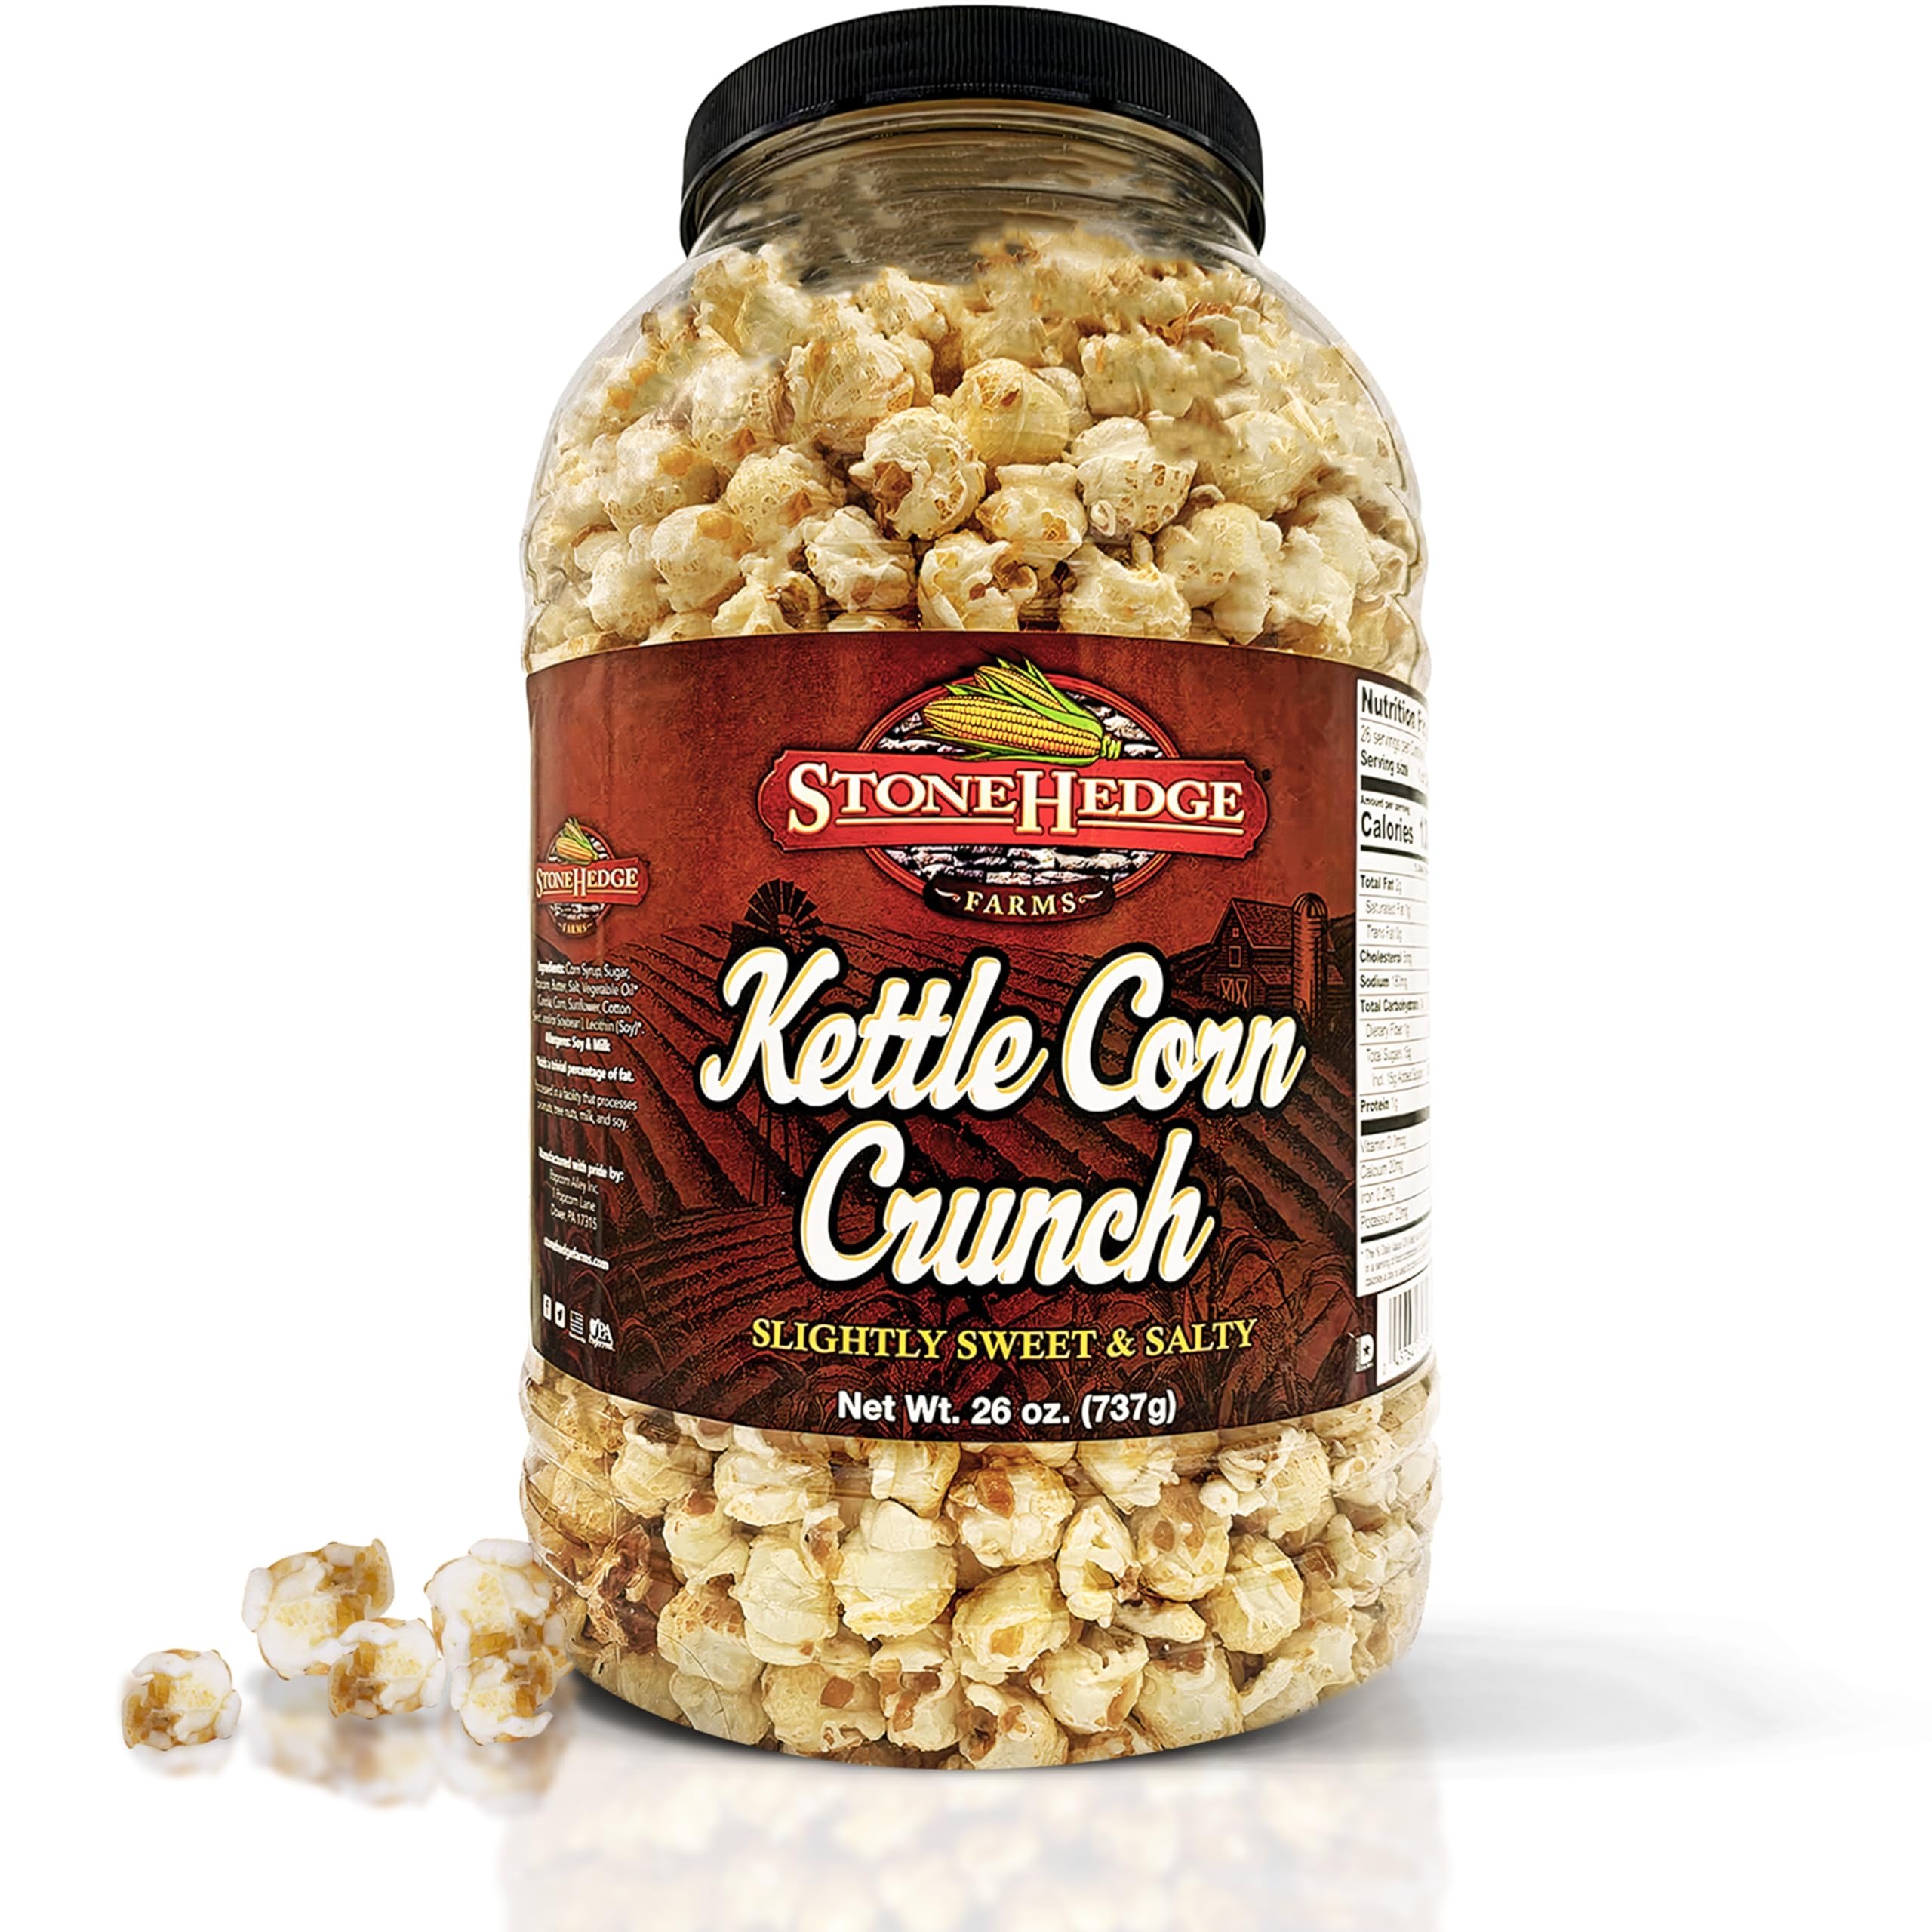
Item Name: Stonehedge Farms Kettle Corn Crunch Popcorn | 26 oz Large Tub | Perfect for Holidays and Christmas | Bulk Gourmet Popped Flavored Sweet Snacks | Made in the USA
Bullet Point 1: Classic Kettle: Dive into 26 ounces of traditional kettle popcorn goodness. Each kernel perfectly popped to embody a nostalgic harmony of sweet and salty flavors that delight with every bite.
Bullet Point 2: Experience Gourmet Excellence: Experience gourmet excellence in every bite, with kernels masterfully popped from the finest American-grown corn, promising a superior snacking delight.
Bullet Point 3: Tribute to American Craftsmanship: Our popcorn is a tribute to American craftsmanship, meticulously crafted with dedication and passion, ensuring an authentic and top-quality snacking experience.
Bullet Point 4: Sealed for Freshness: Enclosed in a specially designed tub with a resealable lid, our popcorn freshness and delightful crunch are diligently preserved for lasting enjoyment.
Product Description: Tribute to American Craftsmanship: Our popcorn is a tribute to American craftsmanship, meticulously crafted with dedication and passion, ensuring an authentic and top-quality snacking experience.
Value: 26.0
Unit: Ounce

Price: 19.99